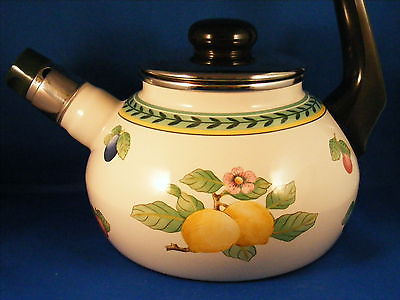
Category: kettle